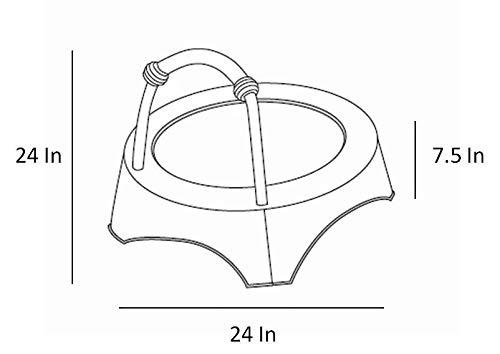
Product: Diggin Hop Mini Toddler Trampoline with Handle. Baby Indoor Jumping Toy
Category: Sports & Outdoors | Sports & Fitness | Leisure Sports & Game Room | Trampolines & Accessories
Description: Toodler trampoline -- diggin’s Hop Hop mini kids trampoline with handle is perfect for toddler jumping to burn off energy.
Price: $49.99
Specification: ProductDimensions:24x24x24inches|ItemWeight:7pounds|ShippingWeight:7.5pounds(Viewshippingratesandpolicies)|DomesticShipping:ItemcanbeshippedwithinU.S.|InternationalShipping:ThisitemcanbeshippedtoselectcountriesoutsideoftheU.S.LearnMore|ShippingAdvisory:Thisitemmustbeshippedseparatelyfromotheritemsinyourorder.Additionalshippingchargeswillnotapply.|ASIN:B007CA1L54|Itemmodelnumber:00143|Manufacturerrecommendedage:12months-4years